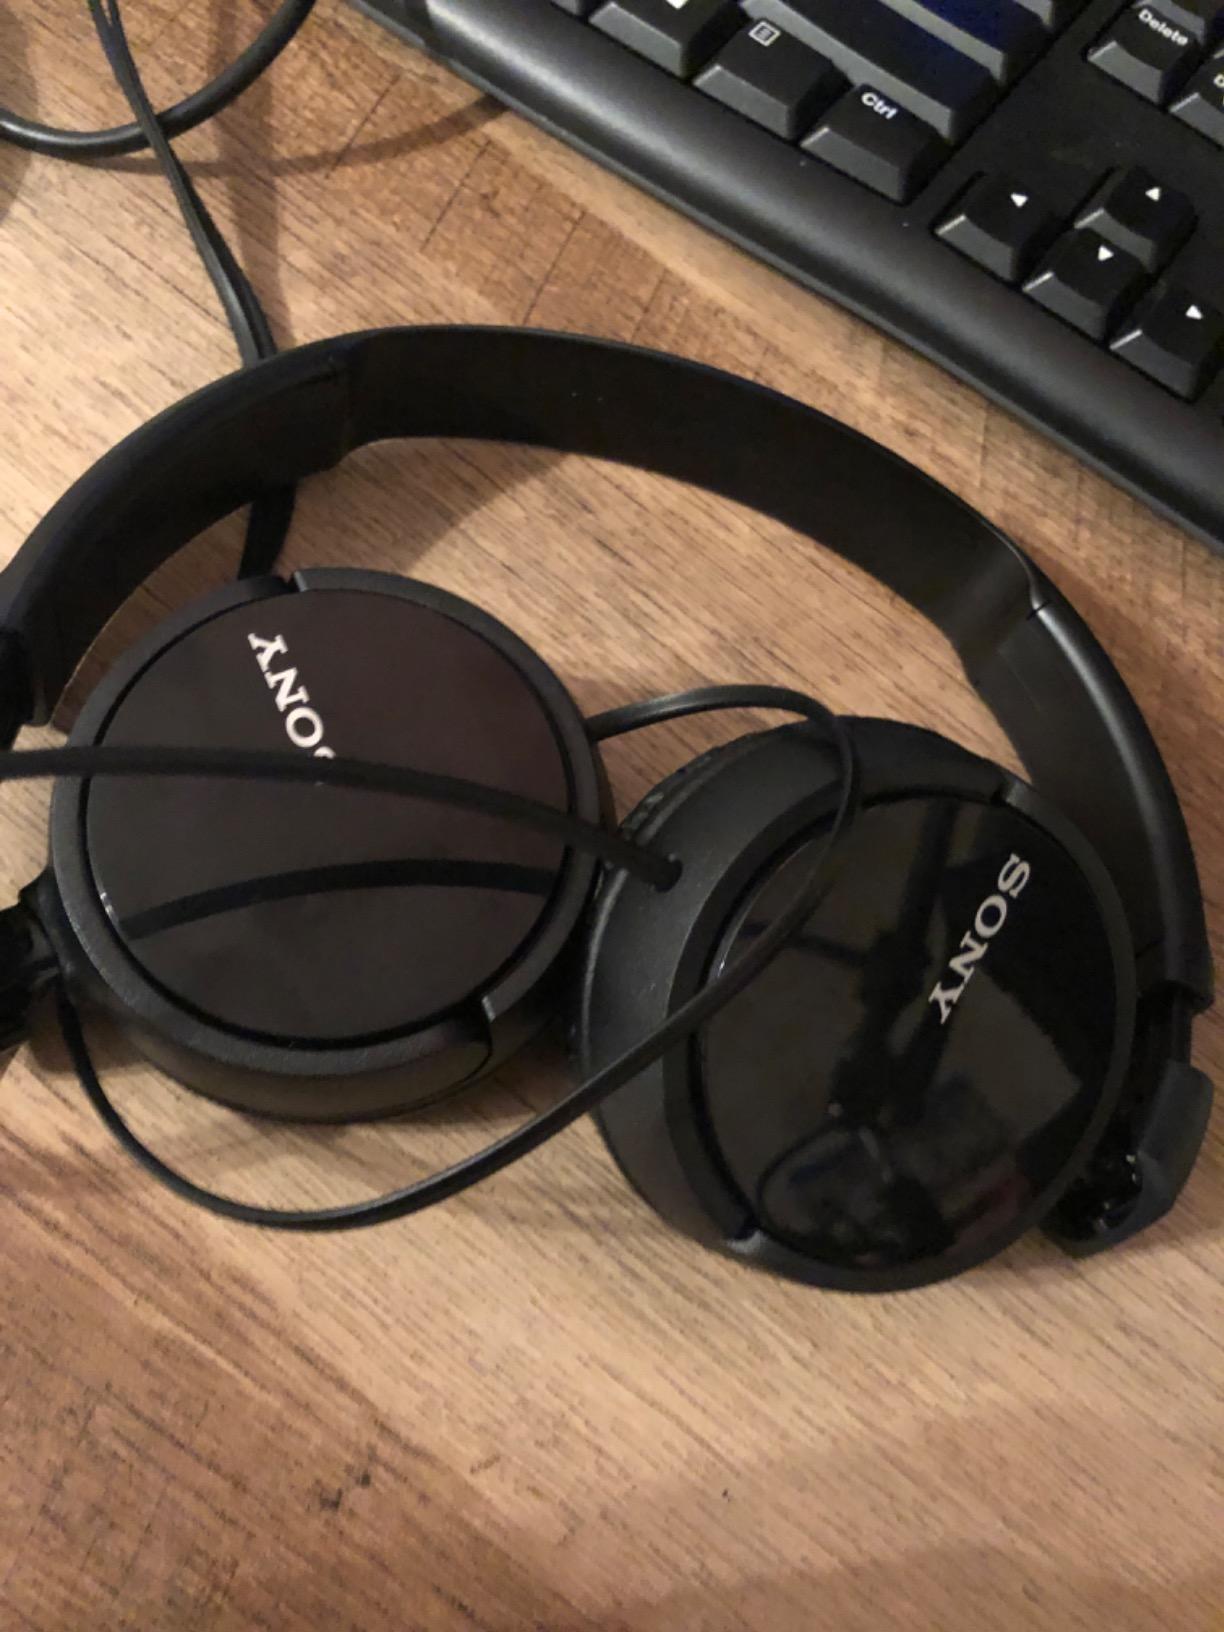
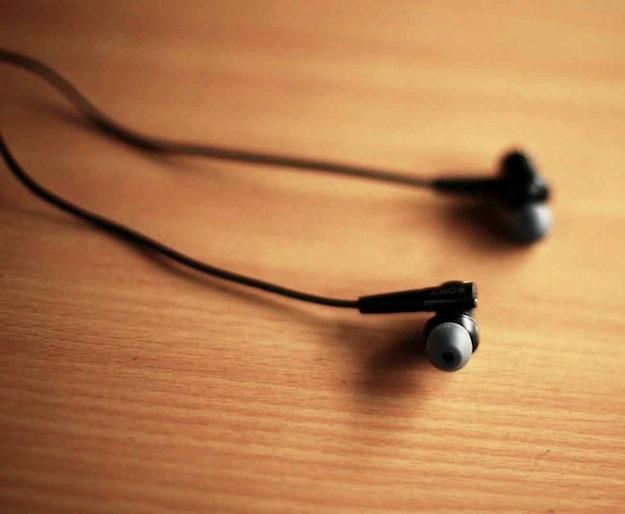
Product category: headphones
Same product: no